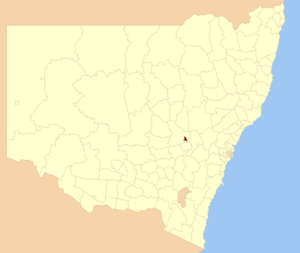
La Ville d'Orange est une zone d'administration locale au centre de la Nouvelle-Galles du Sud en Australie. Il est situé sur la Mitchell Highway et la Main Western Railway.